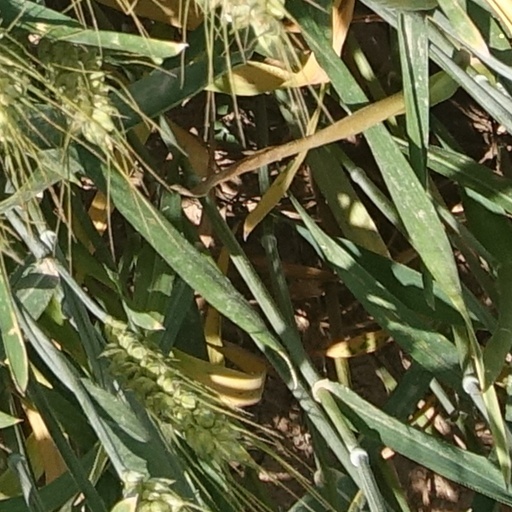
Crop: wheat